Killing of Shireen Abu Akleh

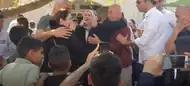

Shireen Abu Akleh's body was transported to the Latin Church in Jenin for funeral prayers before being moved from the Forensic Medicine Institute in Nablus to Ramallah at 3:30 PM local time. The Abu Akleh's body arrived at Al Jazeera's office in Ramallah after approximately an hour and a half. It was announced that her funeral ceremony would take place the following day, starting from the Palestinian Presidential Headquarters in Al-Bireh city.